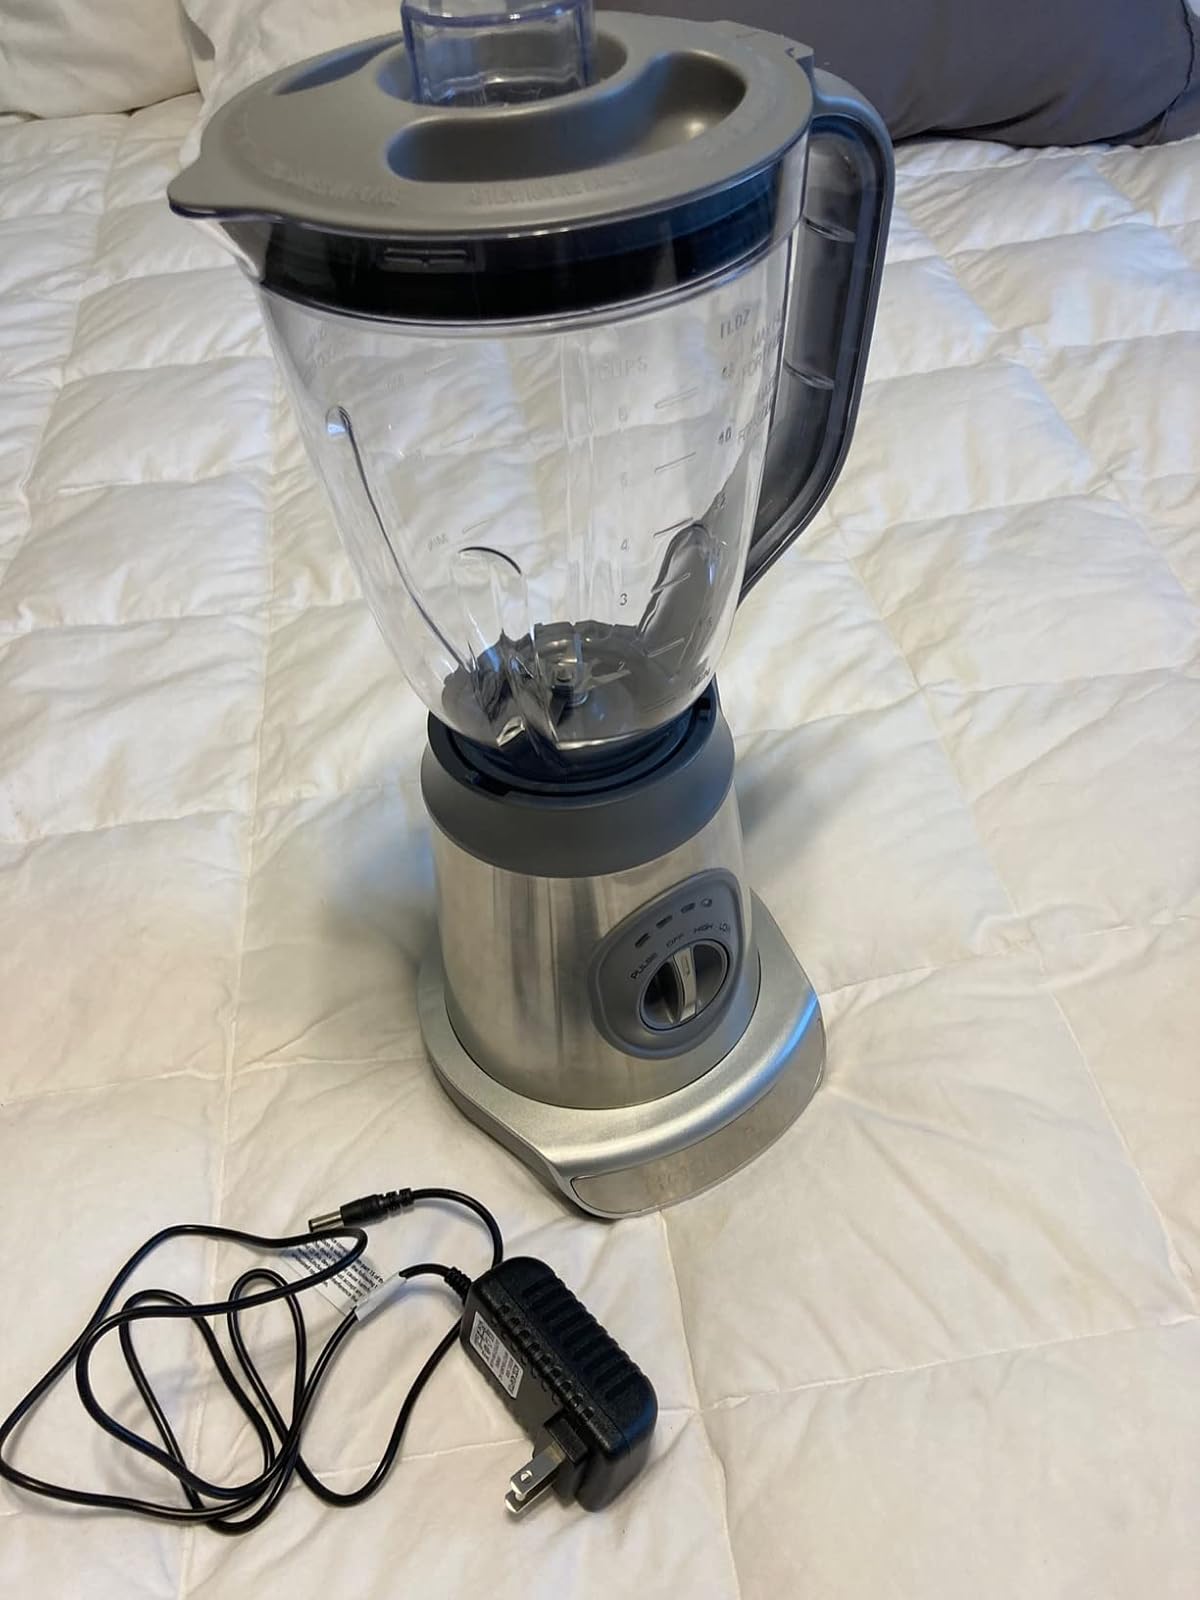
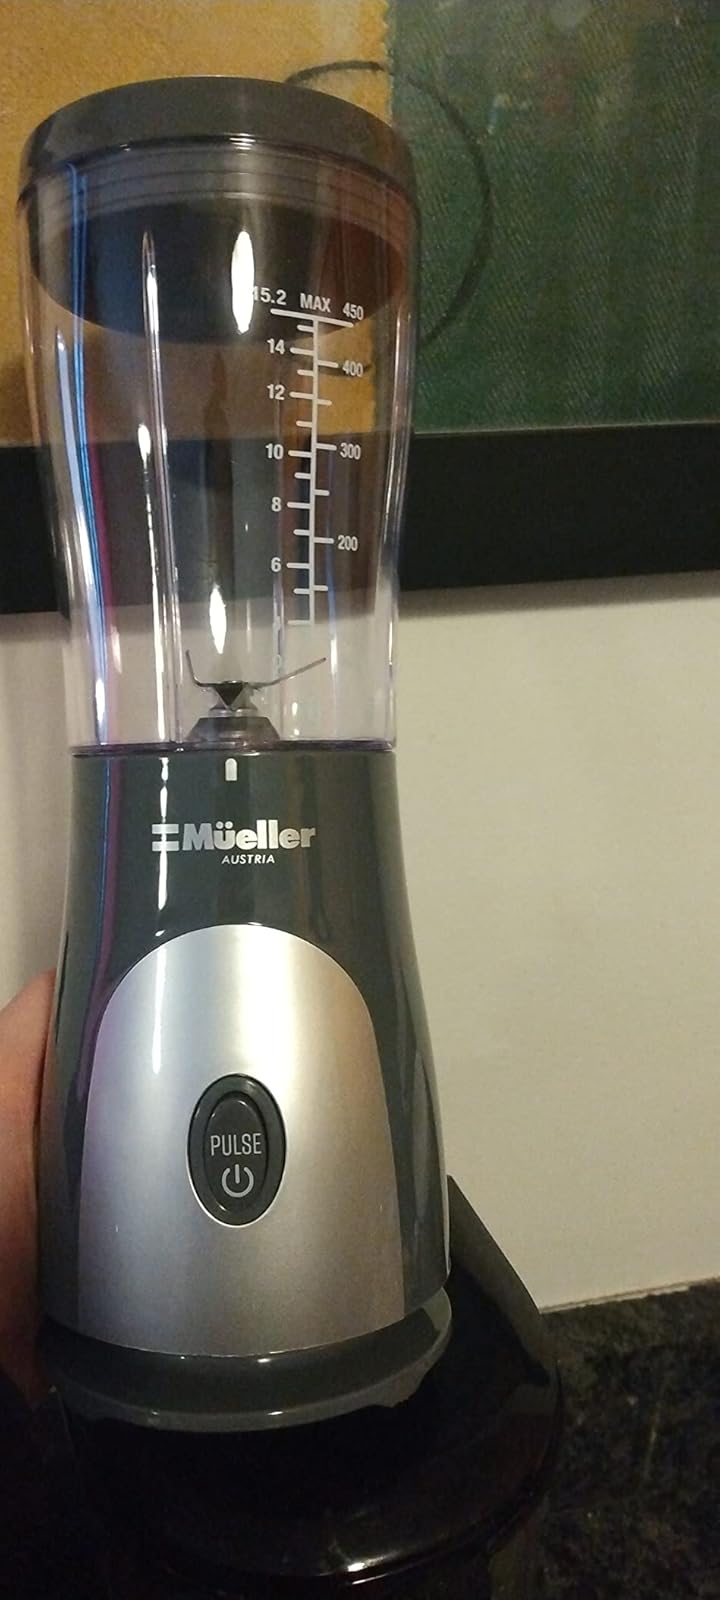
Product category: items_blender
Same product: no